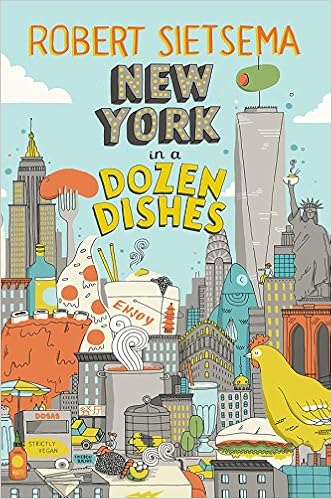
New York in a Dozen Dishes
Category: Books
Review “A big, fat, juicy slice of what makes New York City the greatest city in the world—by the dean of food critics, the ONE guy who’s bothered to hunt down the very best wherever it might be. Sietsema KNOWS what’s good. When you visit a city, you should always ask yourself, ‘What do they do that’s better than everywhere else? What’s special? Iconic? Unmissable?’ If you’re talking New York, the answers are here.” —Anthony Bourdain “Nobody knows—or appreciates—New York restaurants better than Robert Sietsema. But this wonderful book is not really about food; it’s an entirely new way to see this city. If you live in New York, or ever plan to visit, you need this book.” —Ruth Reichl “Robert Sietsema knows New York restaurants on an almost molecular level. In New York in a Dozen Dishes , we get to see him sequence the DNA.” —Jonathan Gold “ New York in a Dozen Dishes is the culmination of a lifetime of culinary discovery. There’s a valuable history represented in every stand-alone chapter, each one worth the cover price. If you don’t live in New York, you’ll be planning a trip to discover the city’s food through Sietsema’s eyes. You’ll get hooked by the pastrami chapter, but stick around f or the barbecue brisket.” —Daniel Vaughn, author of The Prophets of Smoked Meat: A Journey Through Texas Barbecue and Barbecue Editor of Texas Monthly “Sure, New York in a Dozen Dishes is a tour de force that shows Sietsema’s unrivaled knowledge of the city from tip to tail and back and forth through time. But that’s not the reason to buy it. You’ll do that because Robert has written the book in a style that puts you in a seat across the table from him in some out-of-the way restaurant while he holds court. The rhythm of his writing is hypnotic; he makes Senegalese geography seem approachable and he blazes through Chinese-American history as breezily as most guys talk about last night’s game. There’s an intimacy, an honest humor, and—what I feel is Robert’s true superpower—a contagious enthusiasm that makes this book a pleasure craft ripping a wide wake through a turgid sea of food history books.” —Peter Meehan, editor of Lucky Peach About the Author Award-winning food writer Robert Sietsema has inspired generations to explore the wealth of dining options across the five boroughs of New York City. The restaurant critic for the Village Voice from 1993 to 2013, and a current restaurant critic at Eater.com , he also speaks widely about food and contributes to The New York Times , Lucky Peach , and elsewhere.
Features: Join New York City’s most intrepid eater—Robert Sietsema, pioneer of outer-boroughs dining—in an urban adventure like none other. Through essays on the city’s defining dishes, some familiar, others obscure, Robert paints a portrait of New York’s food landscape past and present, and shares a life spent uncovering the delicious foods of the five boroughs.   Gobble up a century of New York pizza, from the coal-fired pies of a thriving Little Italy to the slice joints of a burgeoning rock ’n’ roll East Village. Discover Katz’s Delicatessen as Robert did, on a foray into the hardscrabble Lower East Side of the 1970s. Take Robert’s hand and he’ll bring you through the Mexican taquerias of Bushwick—with their papalo leaves and piled-high sandwiches—then visit the underground Senegalese dining scene hidden in plain sight in 1990s Times Square. See the evolution of New York fried chicken from Harlem’s spare, ancient style to the battered-and-brined birds of hipster Brooklyn. Hunt with Robert for Hangtown fry and a vanishing Chinese-American cuisine, and follow him as he ferrets out the city’s most elusive foods, including the Ecuadorian guinea pig.